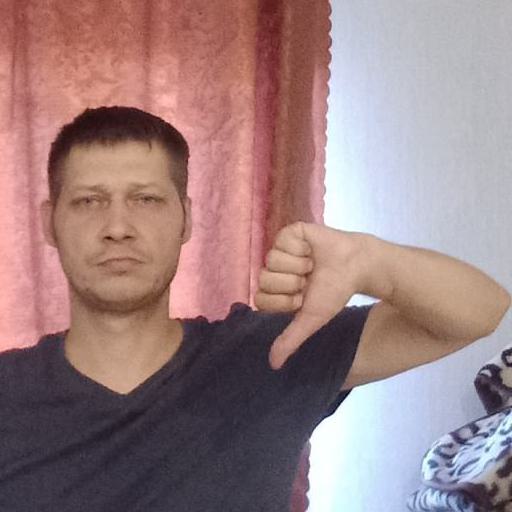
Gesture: dislike